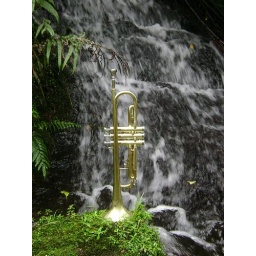
He lets me rest in fields of green grass and leads me to quiet pools of fresh water. (Psalms 23:2 GNB)